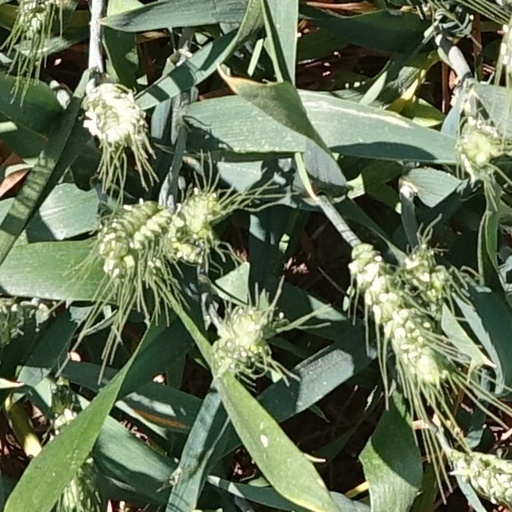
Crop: wheat